71st Infantry Division (Wehrmacht)

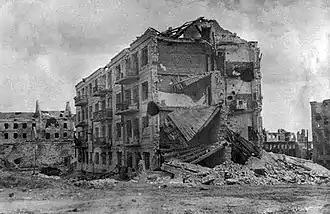
Pavlov's House, 1943.

The rapid advance of the 71. ID seemed to take the 62nd Army completely by surprise and forced them to mobilize all available reserves and throw them into the decisive battle. Important communication links were cut and supplies were cut off, and yet the German soldiers only reached the Volga for a short time. IR 194 threatened the ferry terminal and sank 2 Volga ferries. The fact that Stalingrad did not fall on September 14, 1942, was among other things owed to the resistance of the 35th Guards Rifle Division in the south of the city, which effectively stopped the 29th Motorized Infantry Division during their advance on the center. The 13th Guards Rifle Division, which arrived on the night of 14 to 15 September 1942, prevented the complete conquest of the city center by reclaiming the streets and buildings (railway depot, state bank) east of the main station and intervening in the battle on the Mamayev Kurgan. The 1st Battalion from Colonel Elin's 42nd Guards Rifle Regiment occupied the main station again, while Panikhin's 34th GRR failed to take the house of specialists. The combat strength of the 71st Infantry Division was numbered as follows on September 14, 1942: 8 infantry battalions, all in weak condition (300–400 men), 1 engineer battalion (PiBtl. 171) on average (300–400).